Adrian Hasler

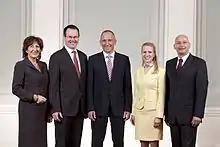
Hasler (centre) with his government in 2013.

Hasler was the thirteenth Prime Minister of Liechtenstein, from 27 March 2013 to 25 March 2021. The 2013 Liechtenstein general election resulted in a win for the Progressive Citizens' Party, and Hasler was appointed prime minister. He also occupied the roles of Minister of General Affairs and Finance.